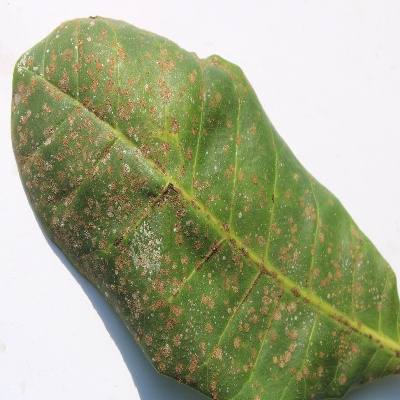
Crop: Cashew
Condition: red rust